Daemons of the Shadow Realm

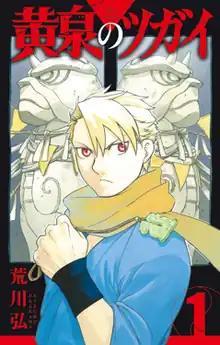
First volume cover

is a Japanese manga series written and illustrated by Hiromu Arakawa. It has been serialized in Square Enix's manga anthology magazine "Monthly Shōnen Gangan" since December 2021. An anime television series adaptation produced by Bones Film has been announced.